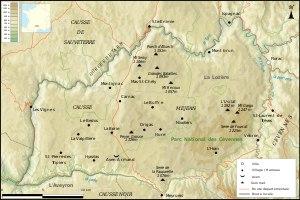
Le causse Méjean est un vaste plateau calcaire français faisant partie des Grands Causses. C'est le plus haut des plateaux caussenards avec une altitude variant de 800 m à 1 247 m au mont Gargo. Sa superficie approche les 340 km². Le causse Méjean est compris en totalité dans le périmètre du site des Causses et des Cévennes inscrit sur la liste du patrimoine mondial de l'UNESCO le 29 juin 2011.
Les gorges du Tarn sont un canyon creusé par le Tarn entre le Causse Méjean et le Causse de Sauveterre. Ces gorges se trouvent principalement dans le département français de la Lozère, mais sont également visibles en Aveyron.